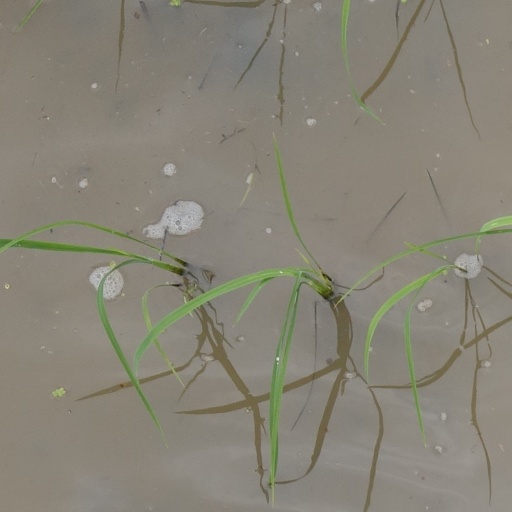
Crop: rice